Hellenic Railways Organisation

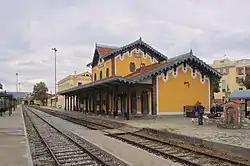
Volos station (1892) designed by Evaristo De Chirico

The , single-track branch line from Larissa to the port of Volos (61 km) was completed in 1960 along the route of a former line. It branches off the Athens–Thessaloniki mainline at Larissa crossing the Northern part of the Thessalian Plain to Velestino, formerly a junction with the now disused Volos–Palaiofarsalos section. From Velestino it descends rapidly to the port of Volos, initially running parallel to the abandoned metre gauge line and then diverging through Melissiatika. Volos was the terminus for both lines, and also for the Pelion railway to Milies. Engine sheds and marshalling yards at Volos are home to many abandoned relics of the Greek railway system. There is a regular service on this line. Volos station is one of the very rare stations that serves three different gauges of railway line, notably standard gauge, metre gauge, and gauge.